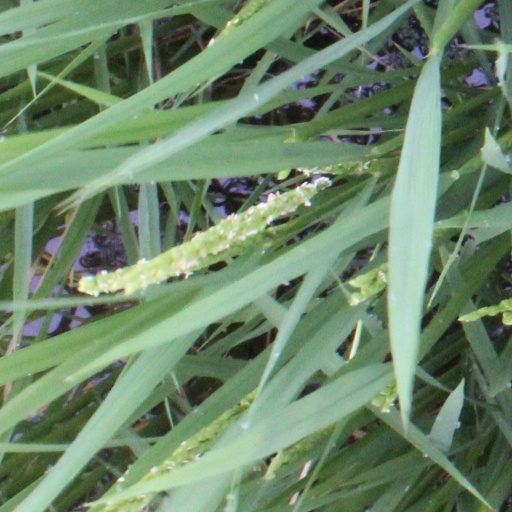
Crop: rice